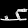
Label: Sandal